Christchurch tramway system

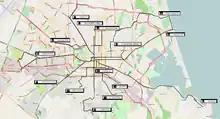
Route map of Christchurch's electrified tramway network at its peak

The trams quickly became popular with the public and revenue exceeded the board's expectations. Rolling stock consisted of 27 electric vehicles supplied under the initial contract and the 7 steam motors and 42 trailers acquired from the Christchurch Tramway Company. Twenty-two trailers from the New Brighton and City and Suburban tramway companies later augmented the fleet.